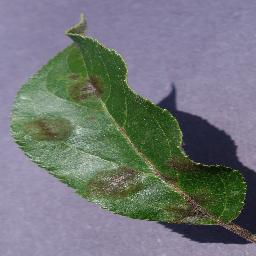
Label: Apple___Apple_scab